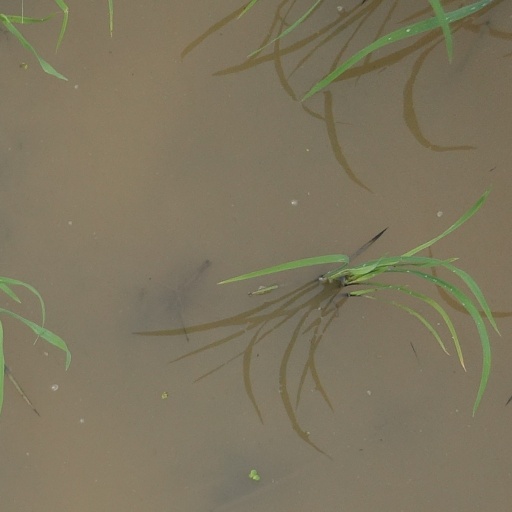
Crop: rice